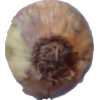
Label: onion